Liberia

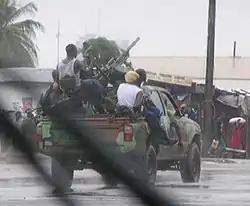
A technical in Monrovia during the Second Liberian Civil War

On July 26, 1847, the settlers issued a Declaration of Independence and promulgated a constitution. Based on the political principles of the United States Constitution, it established the independent Republic of Liberia. On August 24, Liberia adopted its 11-striped national flag. The United Kingdom was the first country to recognize Liberia's independence. The United States did not recognize Liberia until 1862, after the Southern states, which had strong political power in the American government, declared their secession and the formation of the Confederacy.